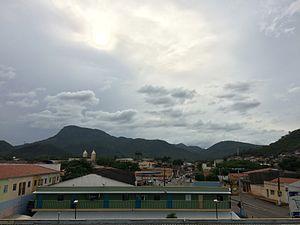
Redenção est une municipalité brésilienne de l’État du Ceará. En 2010, elle compte 26 423 habitants.